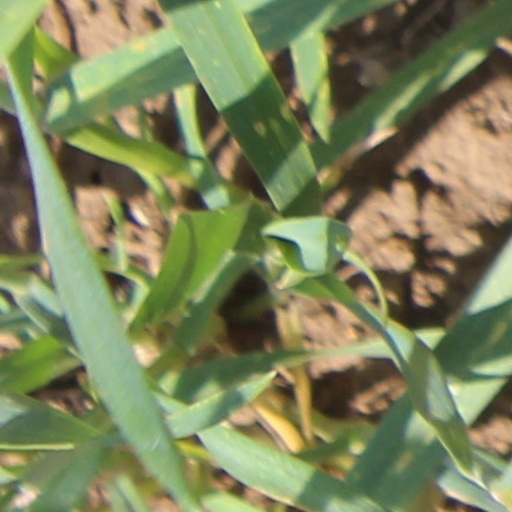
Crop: wheat